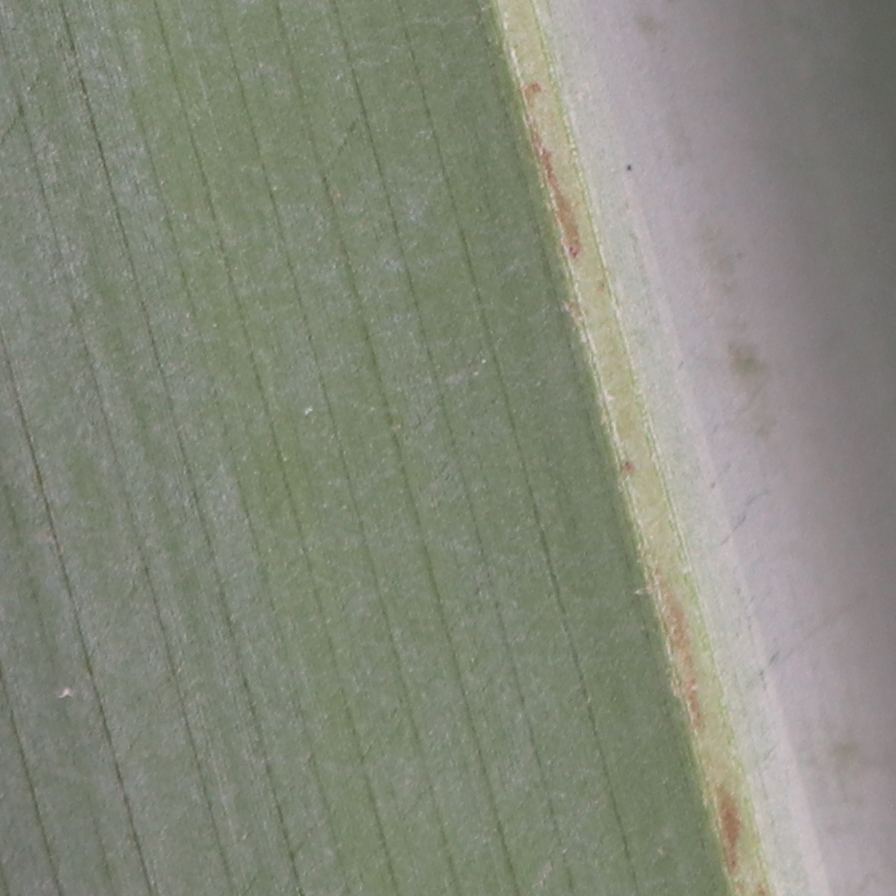
Label: Healthy